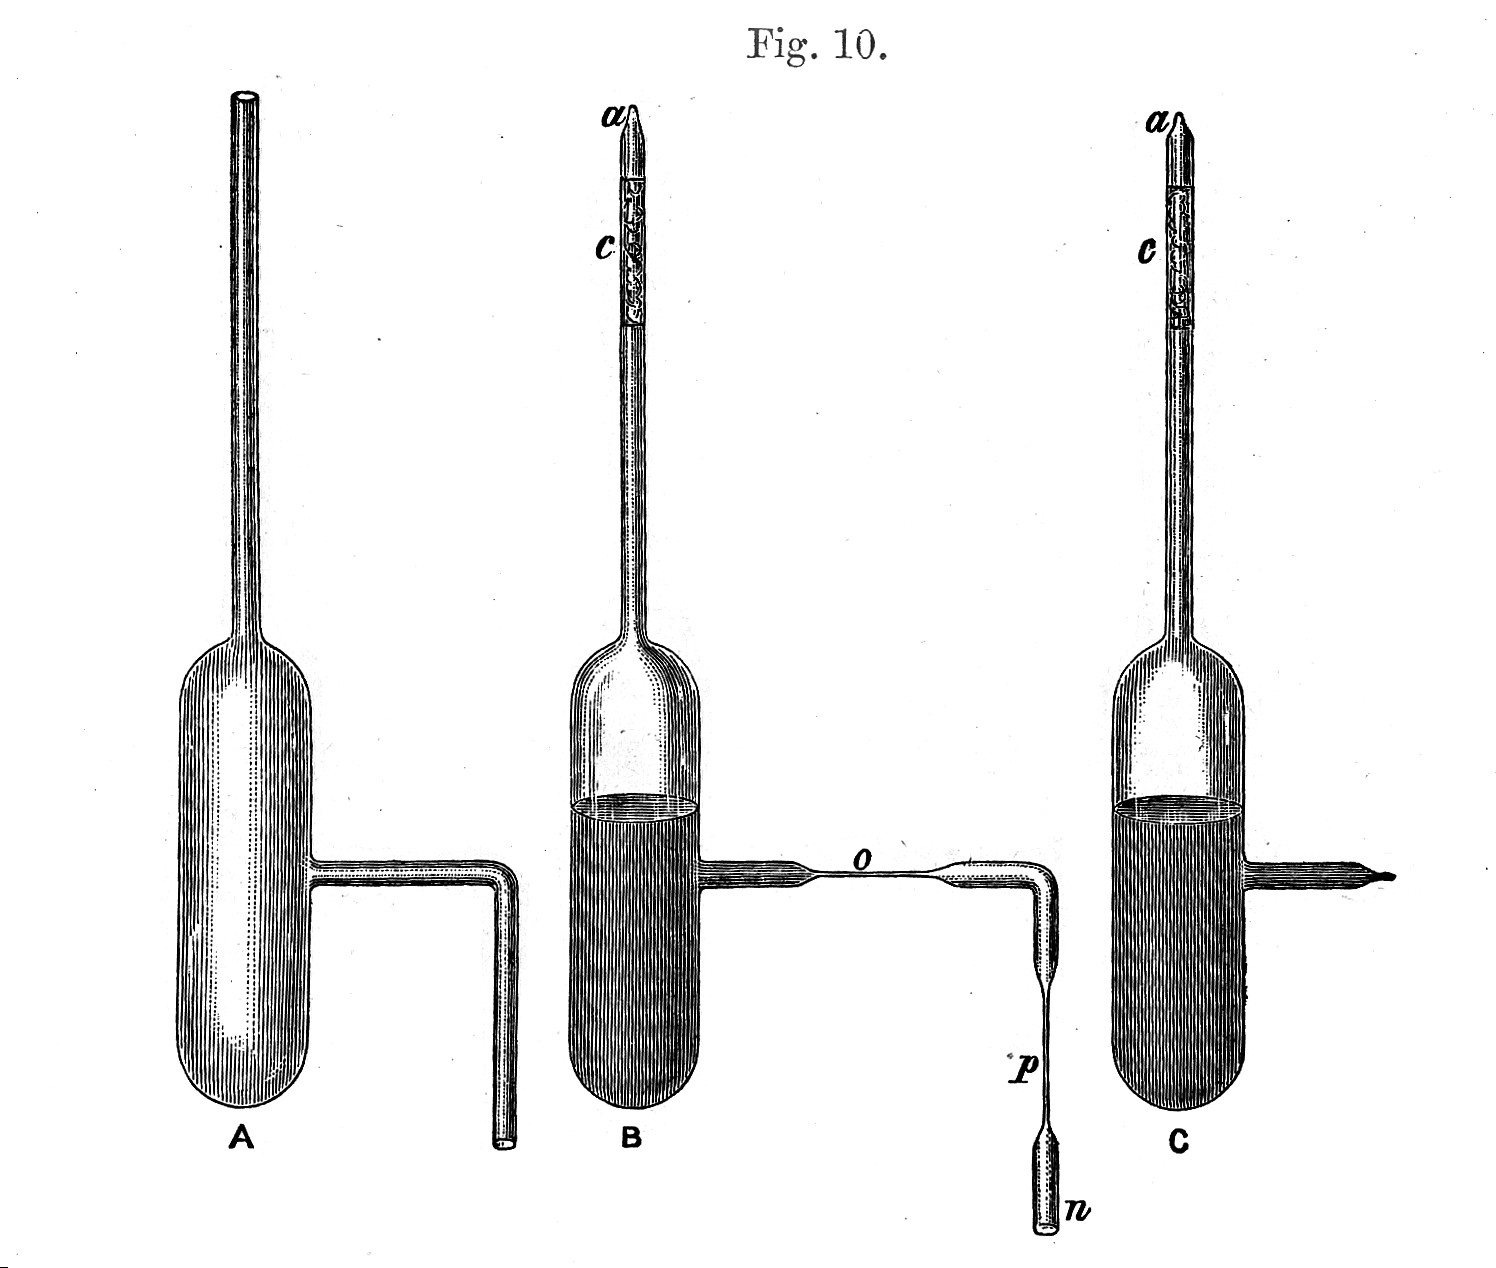
Pipette-bulbs used by Tyndall in his experiments General Collections Keywords: Spontaneous Generation; Bacteriology; John Tyndall, monochrome black-and-white photograph
Specialty: laboratory science / research labs
Image credit: "Pipette-bulbs used by Tyndall in his experiments Wellcome L0002427", wikimedia:Pipettes via Wikimedia Commons, licensed cc-by-4.0. Source: https://upload.wikimedia.org/wikipedia/commons/3/36/Pipette-bulbs_used_by_Tyndall_in_his_experiments_Wellcome_L0002427.jpg